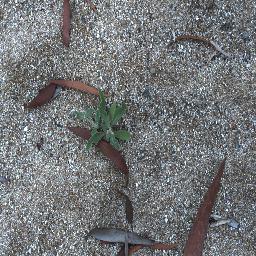
Label: negative